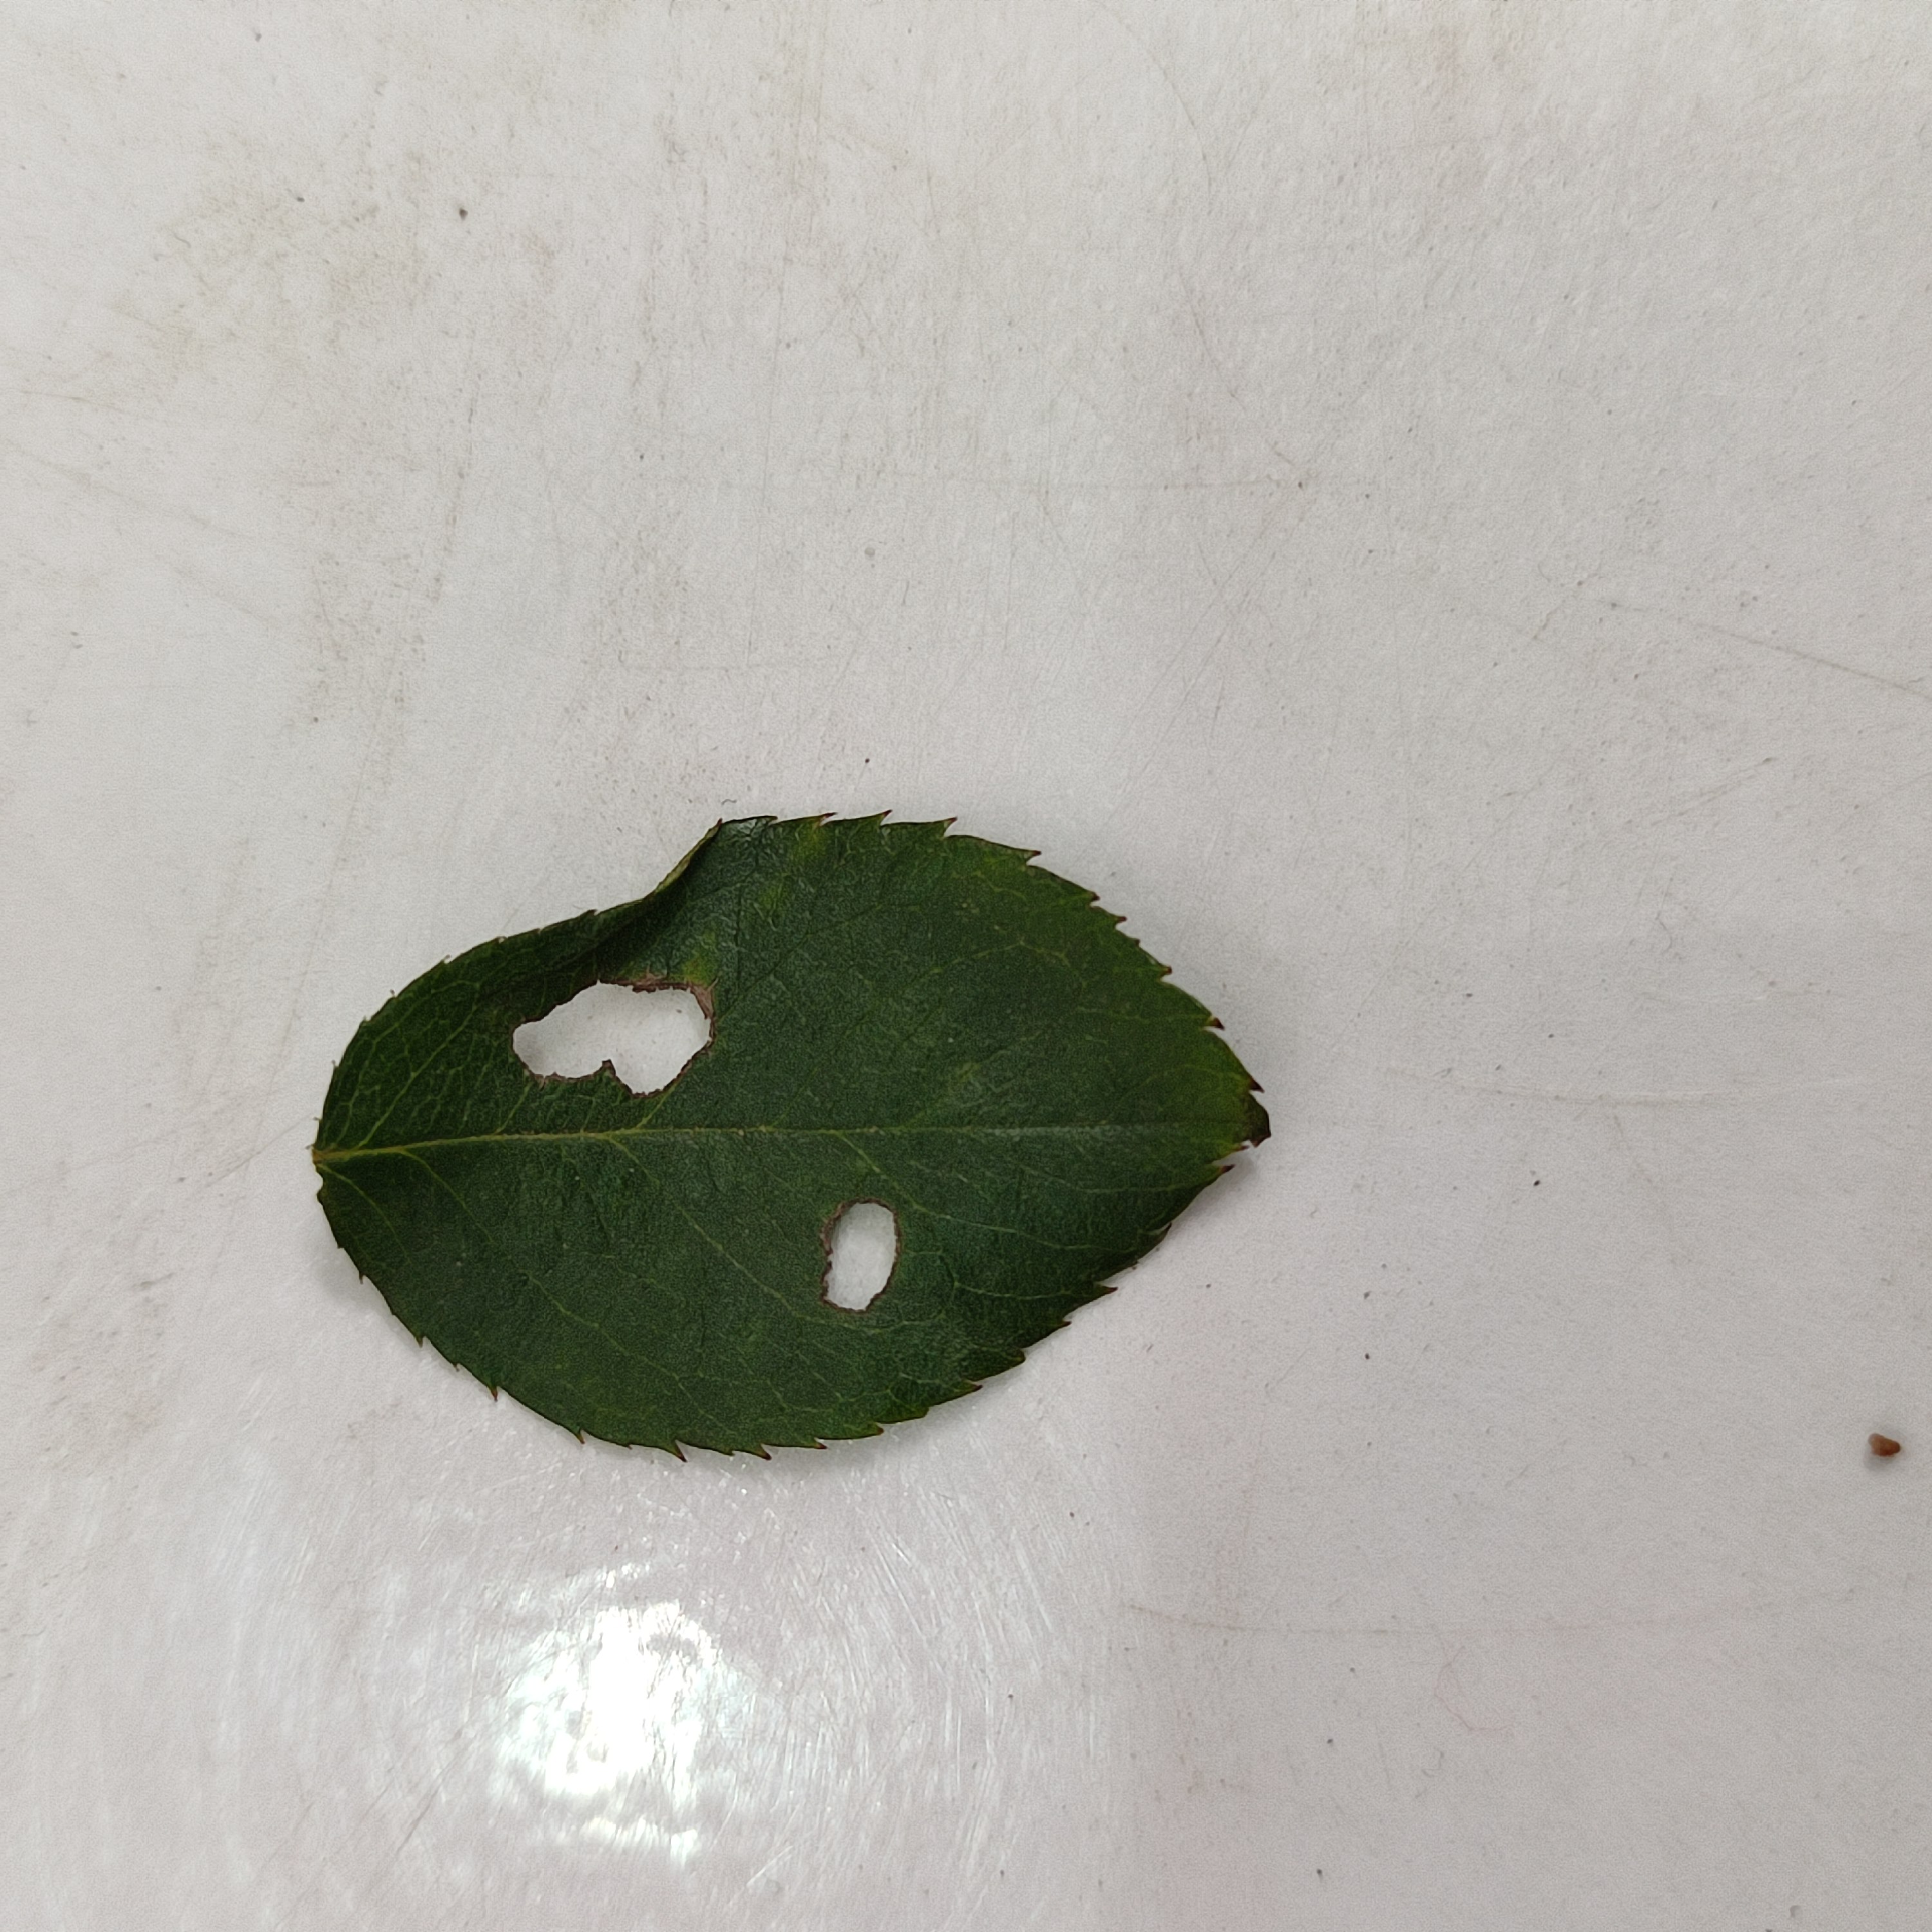
Label: Insect Hole